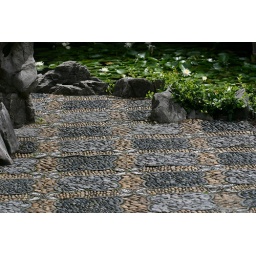
Water rock and other stone mosaic at the at the Dr. Sun Yat-Sen Classical (Scholar's) garden in Vancouver's Chinatown.